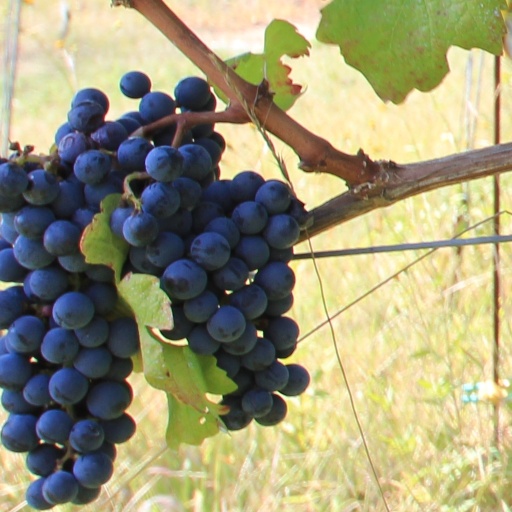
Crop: grape